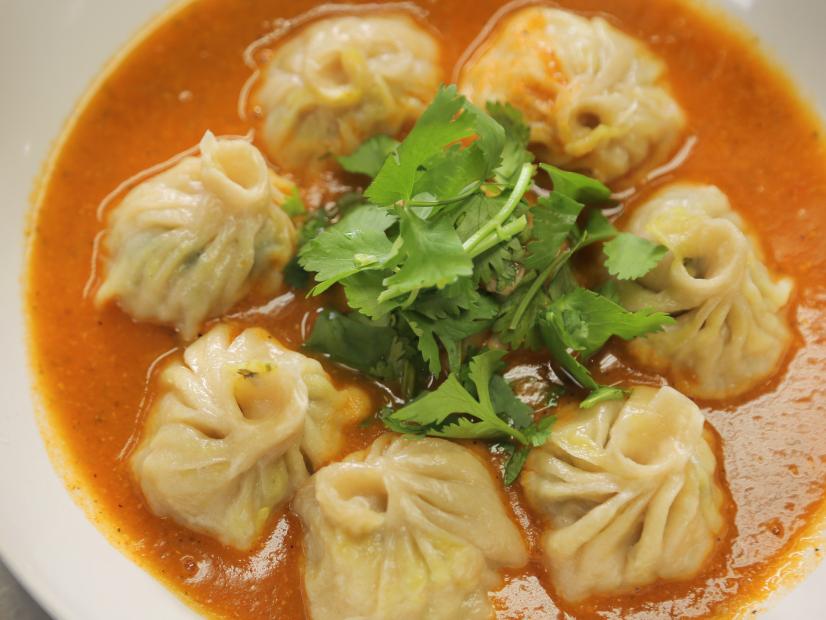
Dish: momos